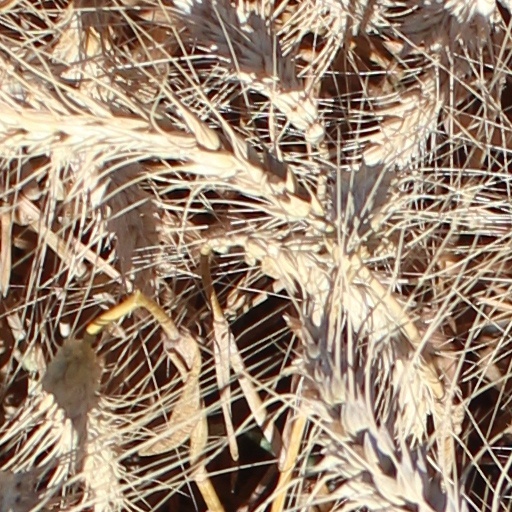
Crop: wheat